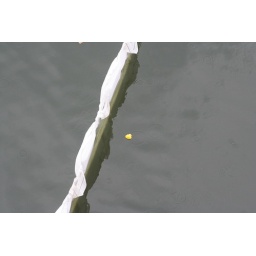
Apparently the ducks are blue this year `cause people cheated last year and threw their own in from the bridge!